Pentax ME

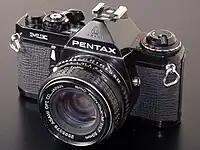
Pentax ME w/50mm f/1.7

The Pentax ME was a 1976-introduced, aperture priority automatic camera with an electronic focal plane shutter from 8 s to 1/1000 s, synchronized at 1/100 s. The shutter curtains were metal and had a vertical movement. There was no shutter dial, and the camera could not be used in manual mode, except for B and 1/100 exposures. The Pentax-invented digital light meter was of the standard TTL open aperture center weighted type. It was activated by a slight pressure on the release button.